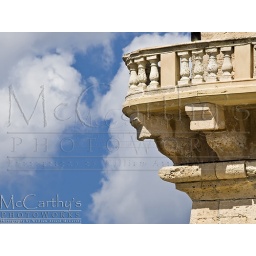
A medieval baroque stone balcony in Malta